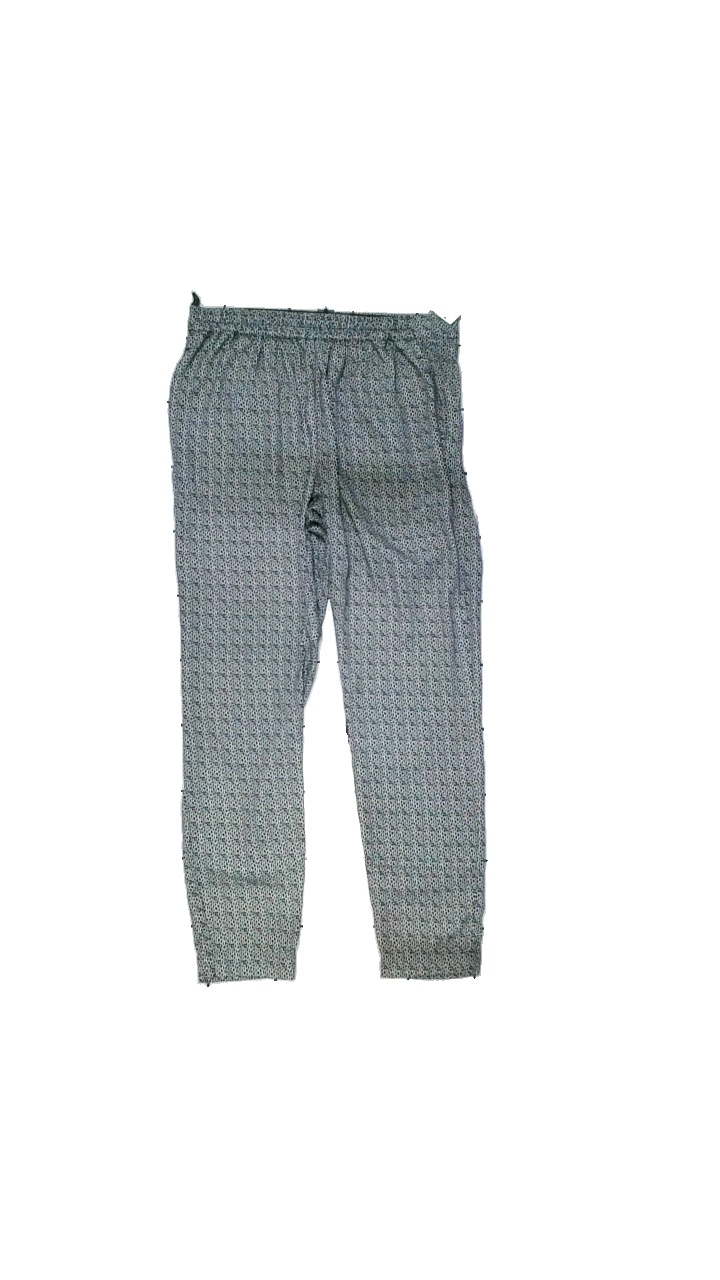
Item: Trousers (Ladies)
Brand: Åhlens
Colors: Black, White
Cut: Regular, Loose
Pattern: Geometric print
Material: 100% polyester
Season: All
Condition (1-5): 4
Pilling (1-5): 5
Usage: Reuse
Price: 50-100